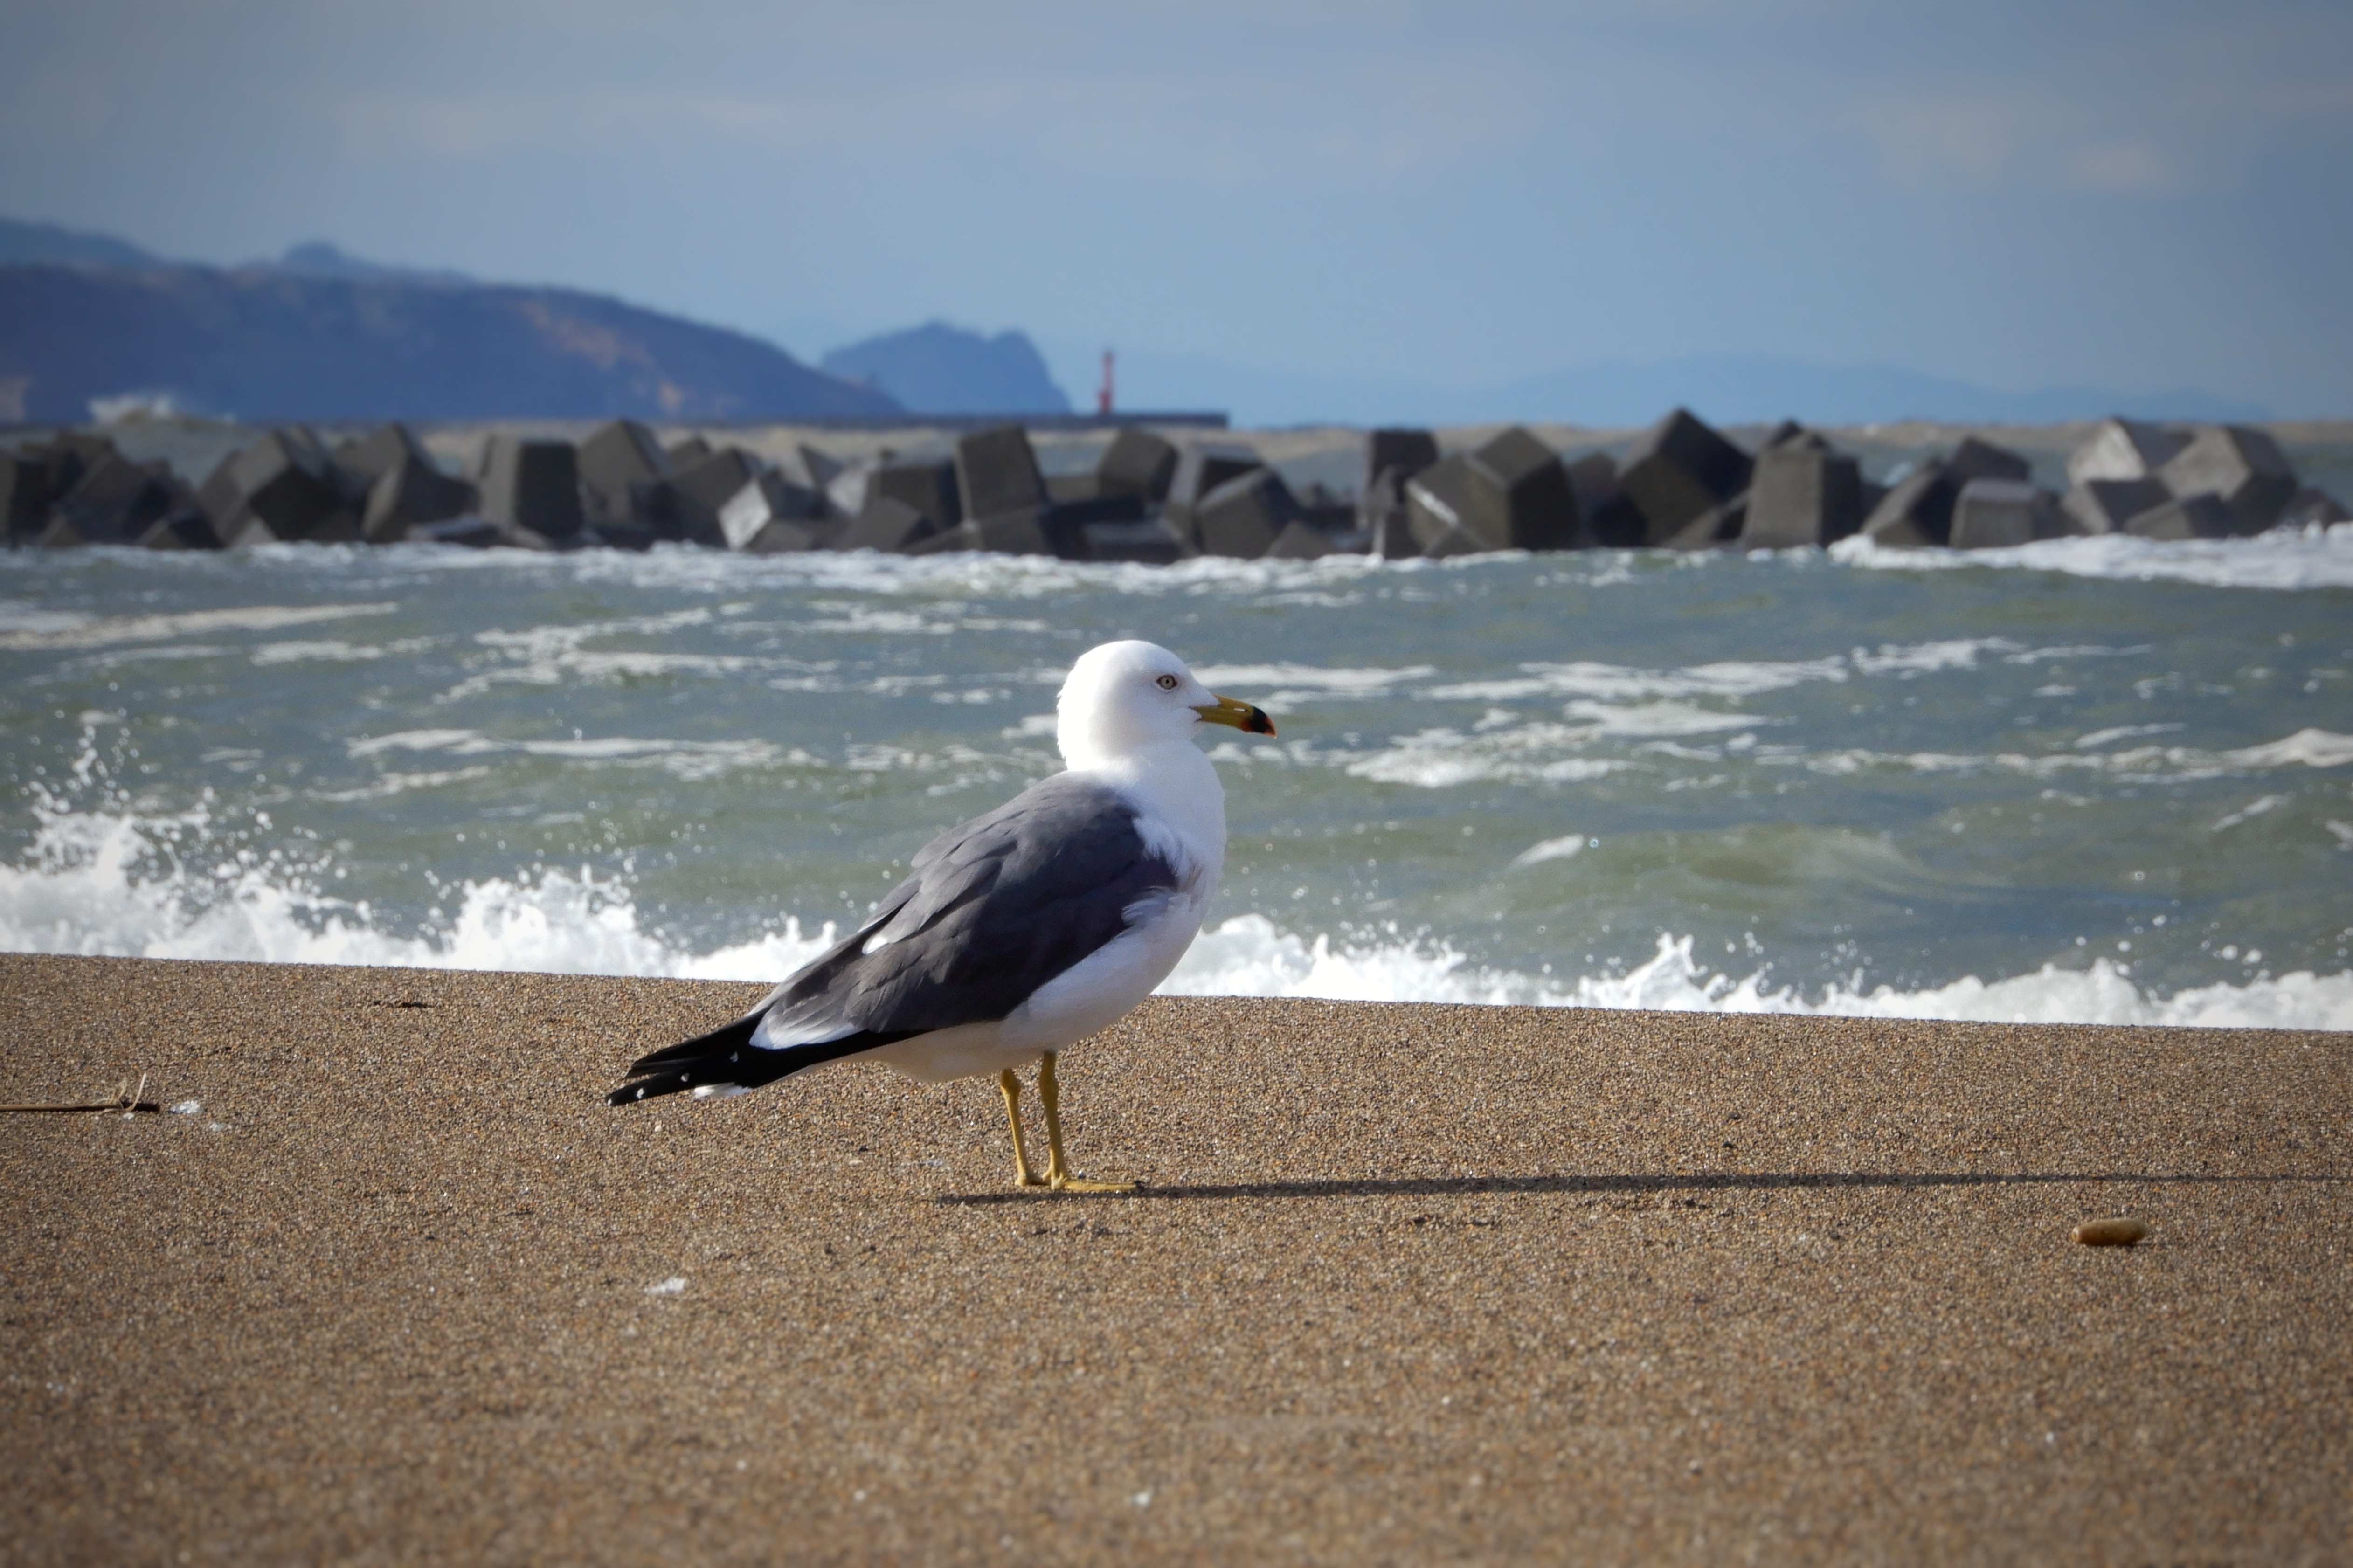
beach, landscape, sea, coast, sand, ocean, bird, shore, wave, animal, seabird, seagull, wildlife, gull, natural, fauna, wild animal, vertebrate, charadriiformes